Brittany Murphy

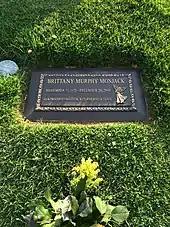
Grave of Brittany Murphy at Forest Lawn Hollywood Hills

In late 2002, she began dating Ashton Kutcher, whom she met when they starred in "Just Married". The director of the production, Shawn Levy, has commented on the relationship saying: "From the minute they met, they were together, they laughed all the time, they made jokes and they looked happy". It was later revealed that they had been engaged, due to both Kutcher and Murphy wearing rings, although it was never officially confirmed. She was engaged to talent manager Jeff Kwatinetz, but their relationship only lasted four months. She was subsequently with Joe Macaluso in December 2005, a production assistant she met while working on the film "Little Black Book". Four months after the filming of "The Ramen Girl", which was in April 2006, they broke up.